Nathan Deal

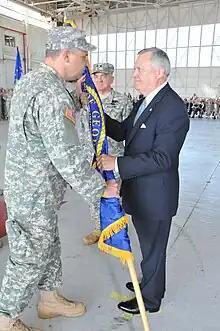
Deal meeting with Georgia National Guardsman in Marietta, Georgia, September 2011

Deal's voting record was relatively moderate in his first term, getting ratings in the 60s from the American Conservative Union (ACU). He moved sharply to the right after his party switch and voted for all four articles of impeachment against Bill Clinton. From 1996 onward, he garnered ratings of 90 or higher from the ACU.